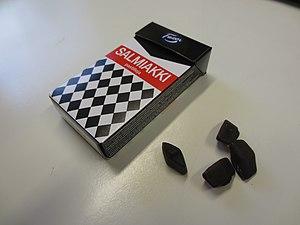
Dimensions approximative de la boite
Salmiakki est un terme désignant un type de friandise populaire dans les pays nordiques, l'Allemagne, l'Estonie, la Lettonie et les Pays-Bas, dont l'un des ingrédients principaux est le chlorure d'ammonium, NH₄Cl. Celui-ci était connu sous le nom de sal ammonιacvm en latin classique, avant de devenir sal-ammoniac dans une pharmacopée plus moderne. Cette molécule est un sel, qui provoque une salivation plus forte que le sel de table. Le mot salmiakki est également utilisé comme un raccourci pour désigner ce sel dans la liste des ingrédients.